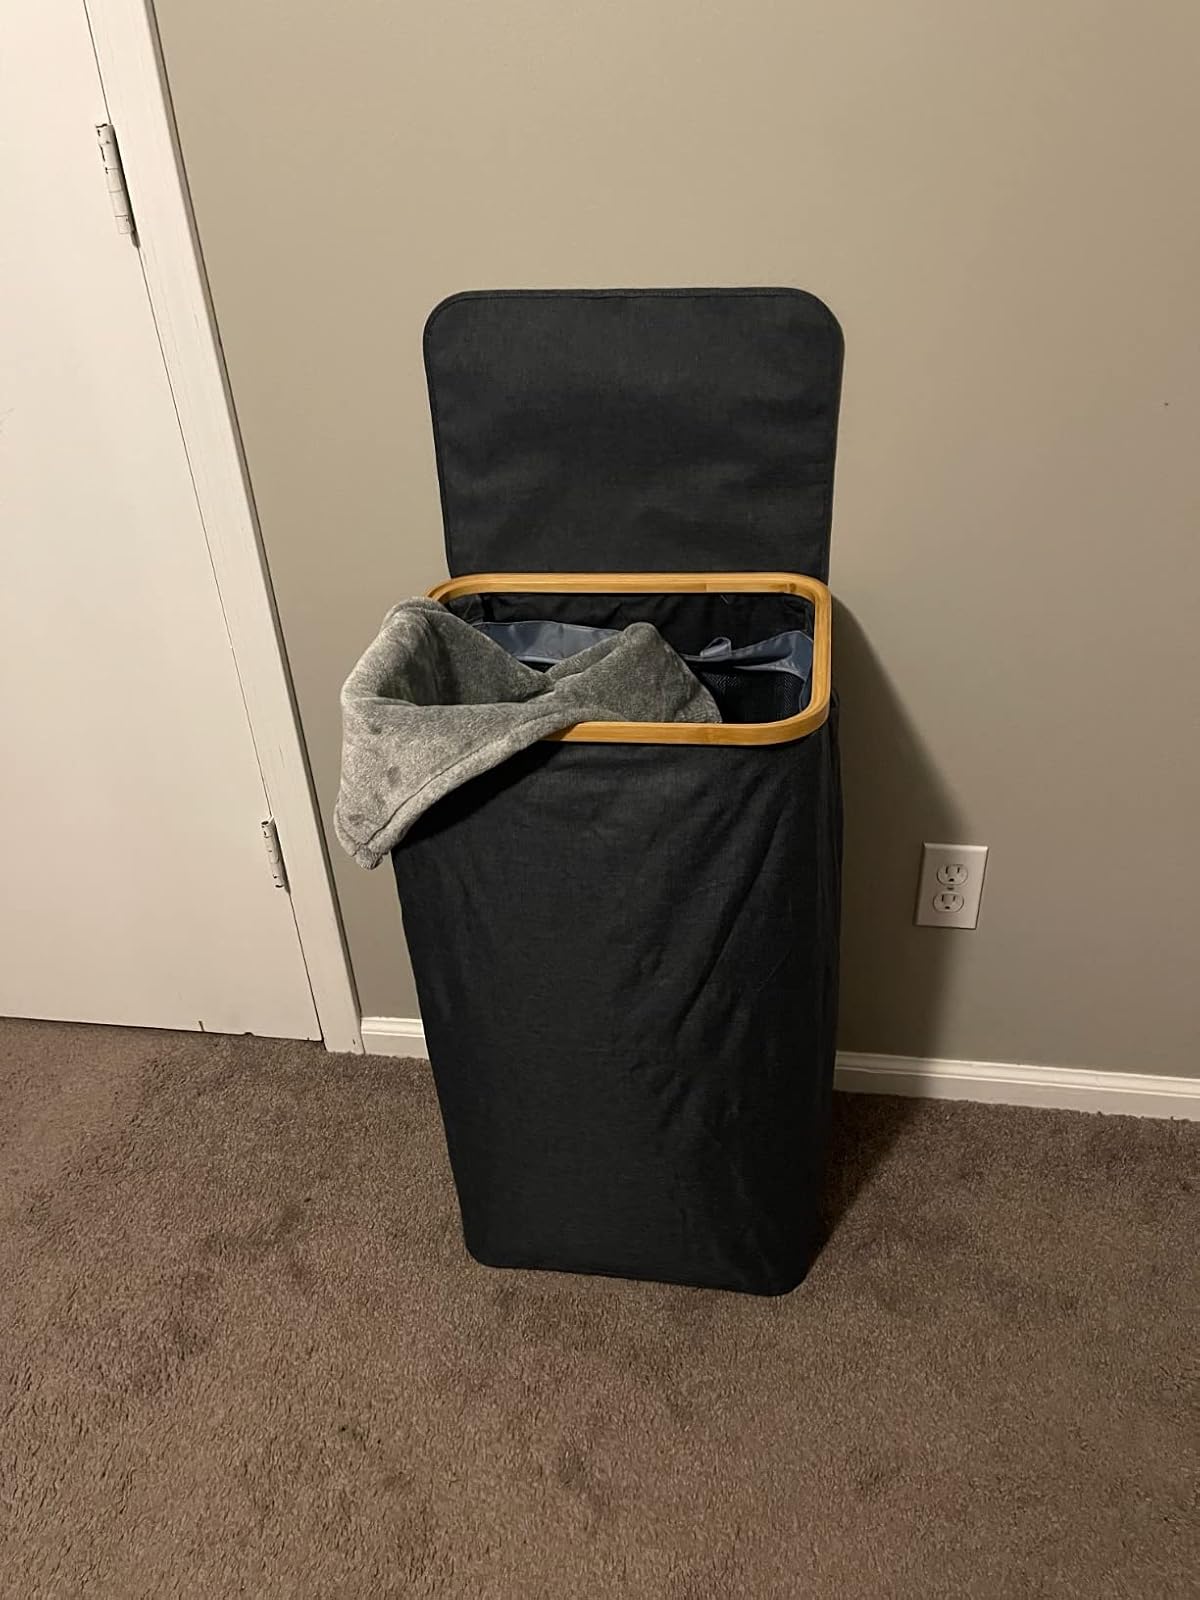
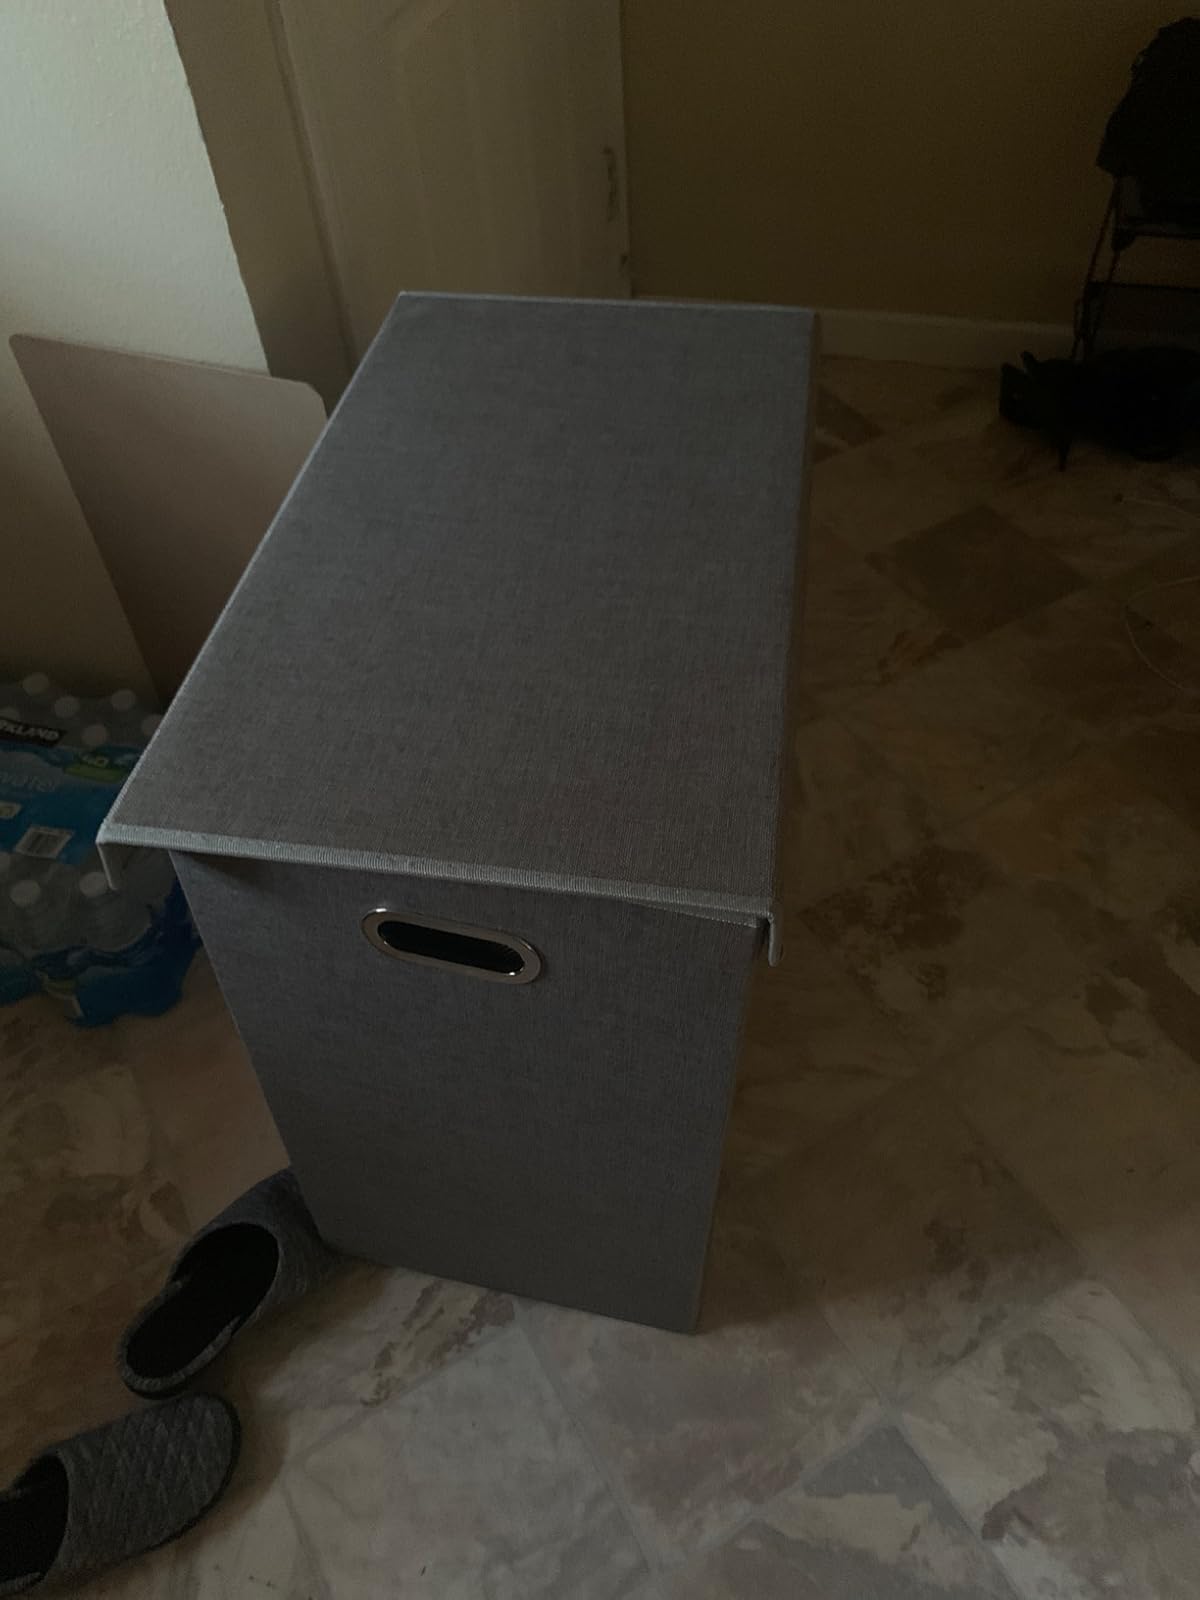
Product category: items_hamper
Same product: no